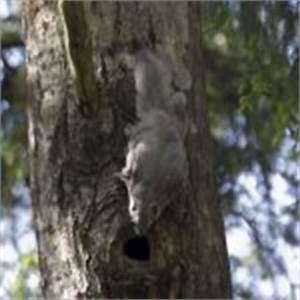
Label: squirrel